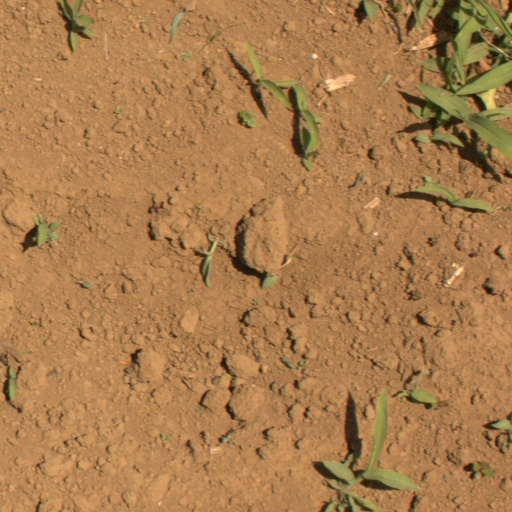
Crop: Jerusalem artichoke